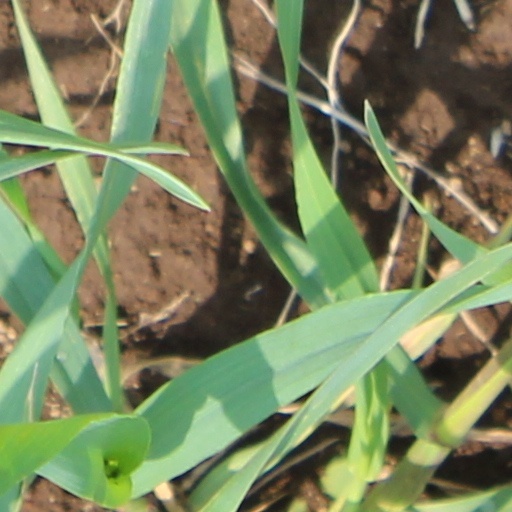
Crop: wheat